Dancing with the Stars (American TV series) season 23

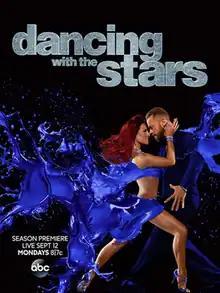
Promotional poster, featuring pro dancers Sharna Burgess and Artem Chigvintsev

Season twenty-three of "Dancing with the Stars" premiered on September 12, 2016, on the ABC network.